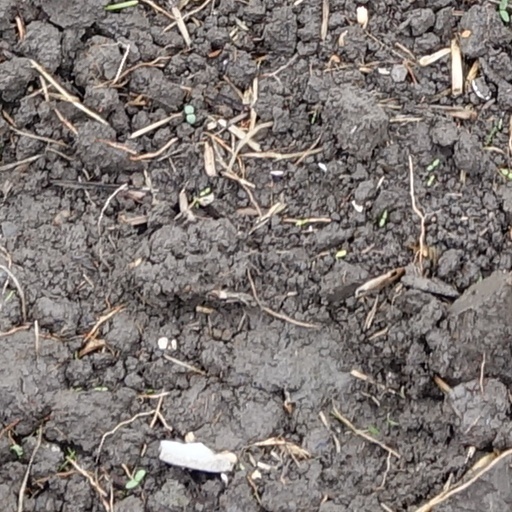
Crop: wheat